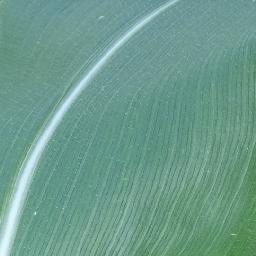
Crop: corn
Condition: (maize)_healthy